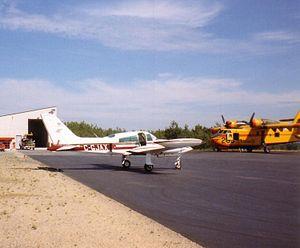
L'aéroport de Kenora, est situé près de la ville de Kenora, Ontario, Canada.